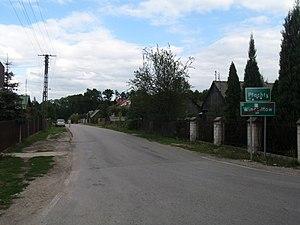
Wincentów est un village polonais de la gmina de Pionki dans la powiat de Radom de la voïvodie de Mazovie dans le centre-est de la Pologne.
Płachty est un village polonais de la gmina de Pionki dans la powiat de Radom de la voïvodie de Mazovie dans le centre-est de la Pologne.